SuperFight (2019)

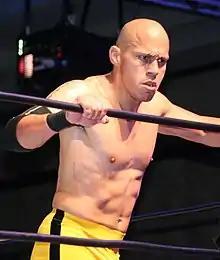
Low Ki was the defending World Heavyweight Champion heading into SuperFight.

The card consisted of matches that resulted from scripted storylines, where wrestlers portrayed villains, heroes, or less distinguishable characters in scripted events that built tension and culminated in a wrestling match or series of matches, with results predetermined by MLW's writers. Storylines were played out on MLW's television program "Fusion".